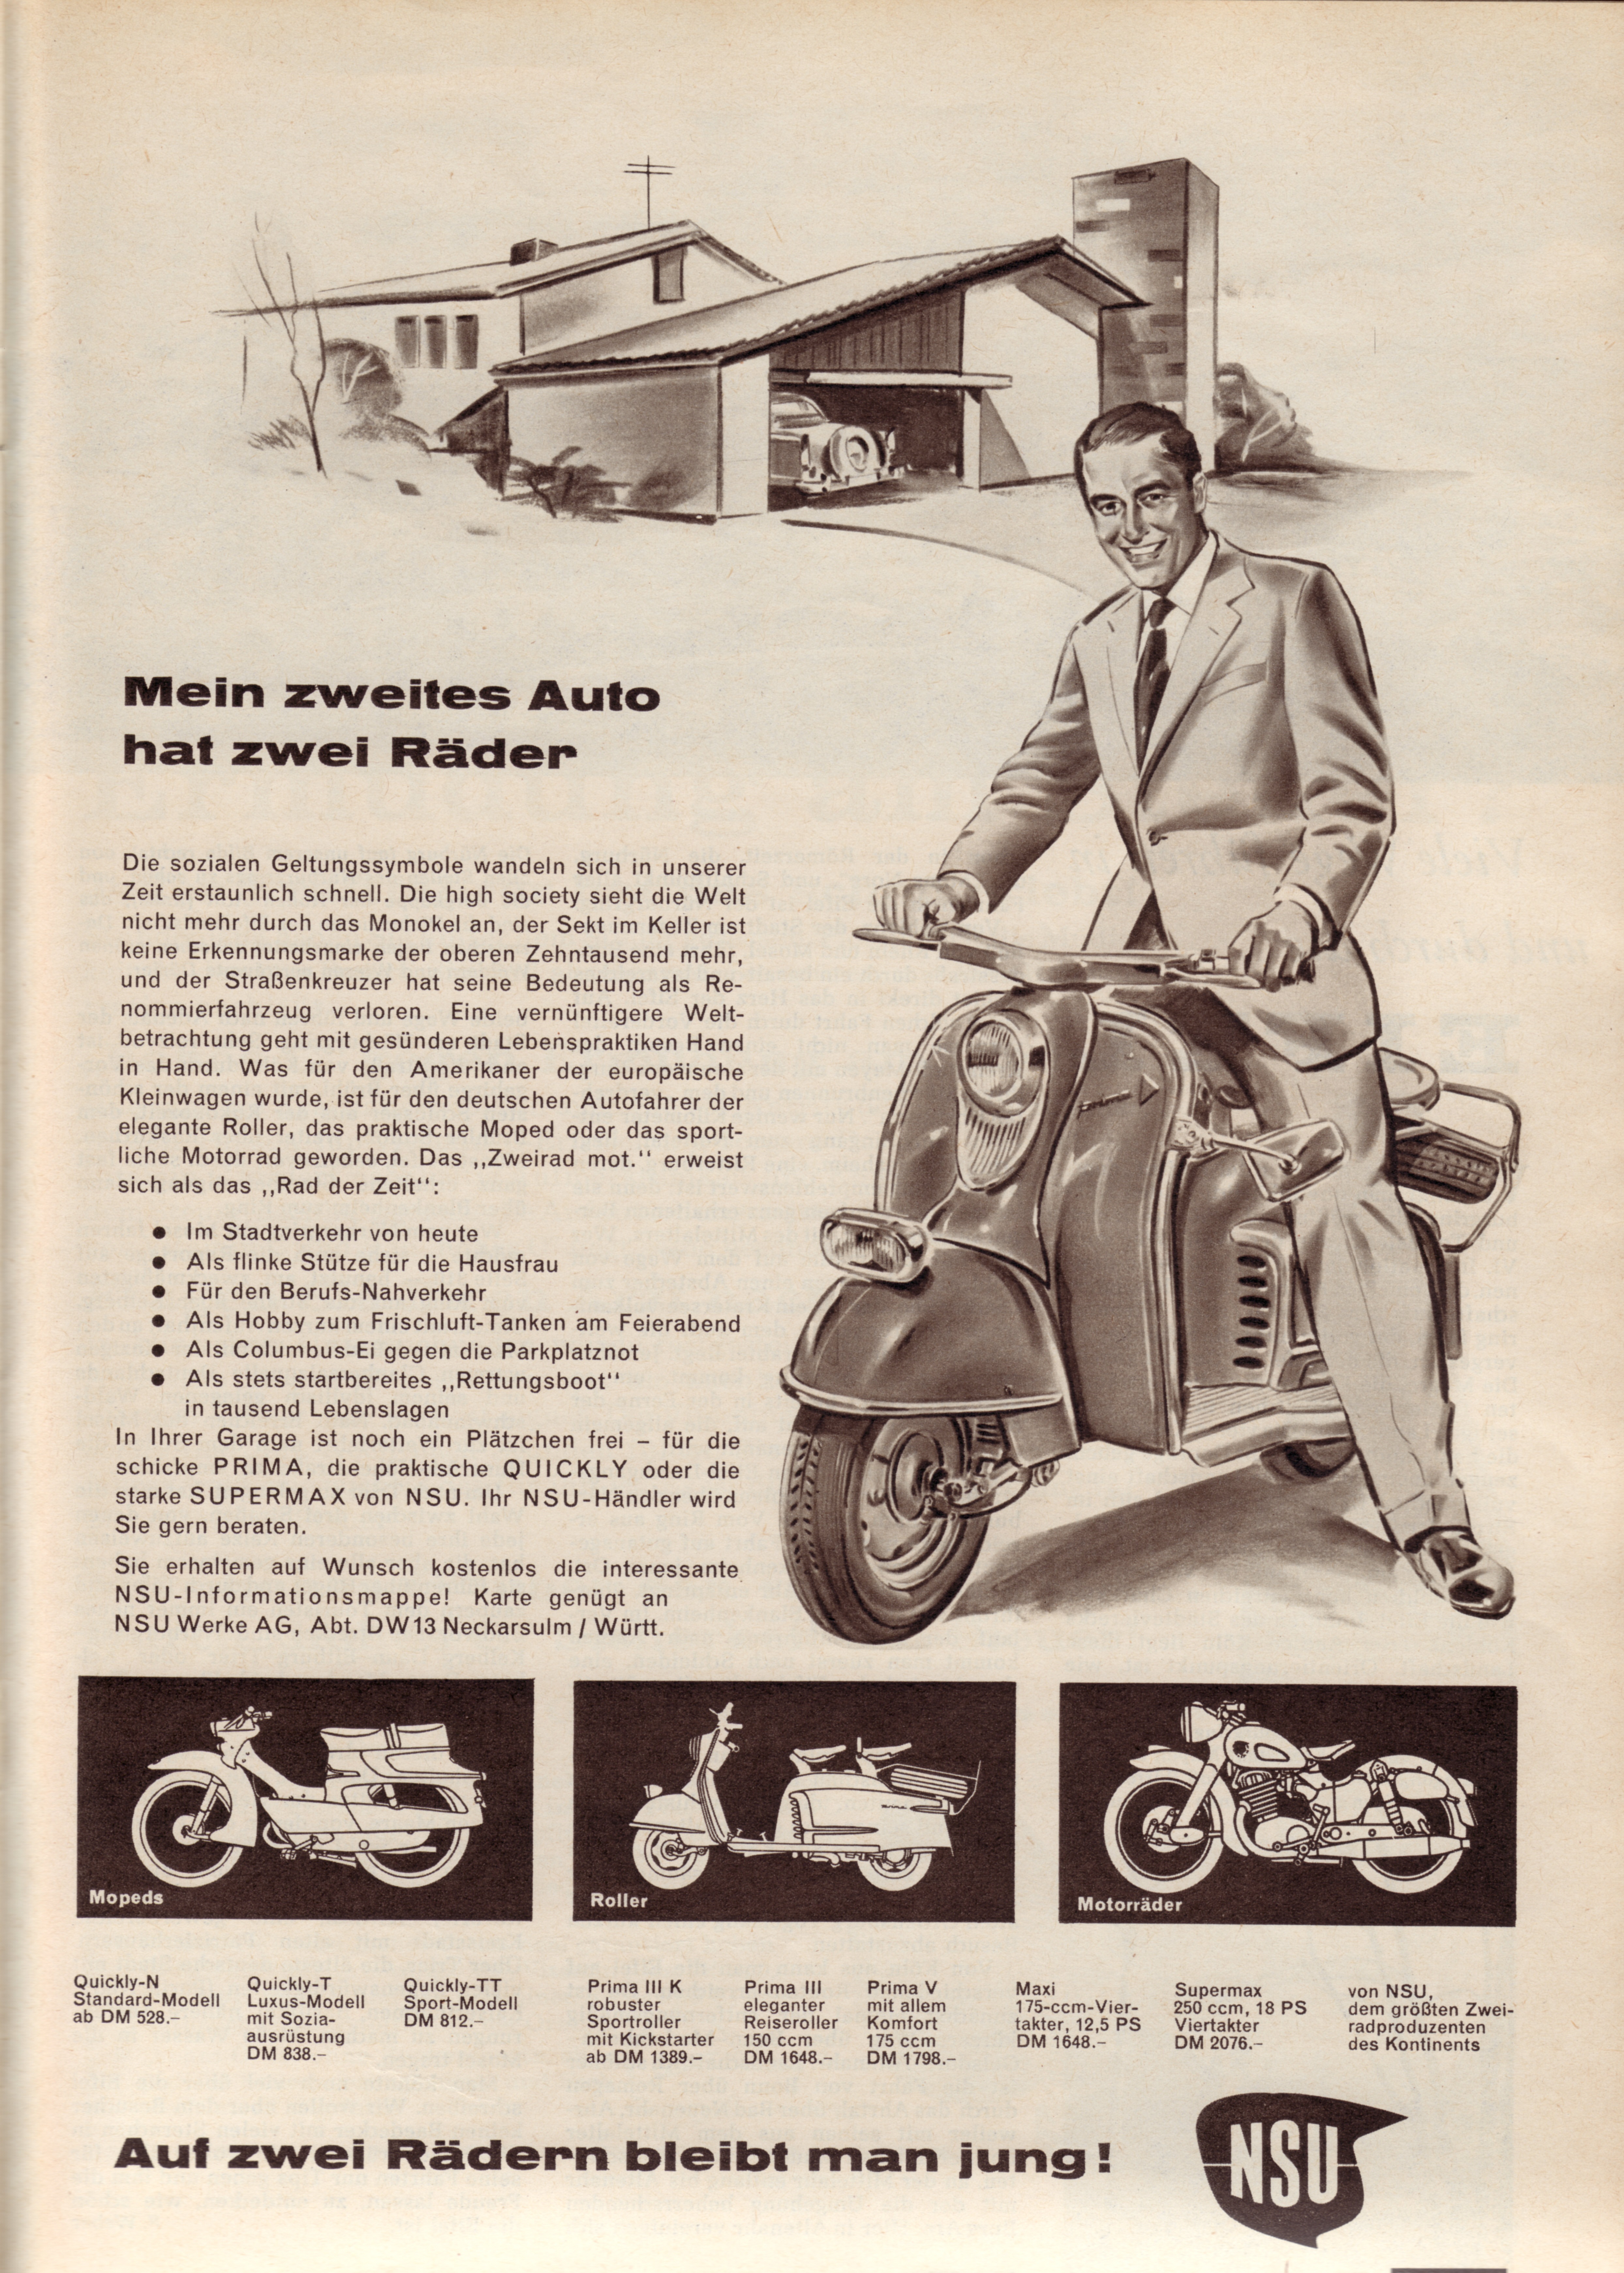
word, antique, retro, old, bike, advertising, vehicle, collection, motorcycle, memory, nostalgia, motor scooter, sketch, drawing, illustration, text, words, original, germany, oldtimer, poster, bikes, past, printed, historically, flea market, collect, cartoon, 60s, collector, old time, old paper, nsu, nsu quickli, neckarsulm